Phyllis Davies

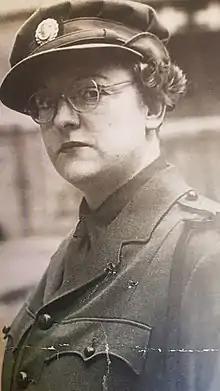

Phyllis Davies (14 January 1909 – 21 February 1997) was one of the first British women war correspondents, as well as the first woman to report crime on Fleet Street. She joined "the Daily Mail" in 1929, and in May 1945, was the only woman with the North Atlantic Fleet, which took the surrender of 8 German U-boats.